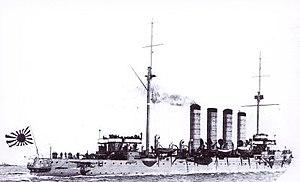
Le Varyag, est un croiseur protégé de première classe de la Marine impériale de Russie, de 1904 à 1905, il sert dans la première escadre du Pacifique. Ce bâtiment de guerre prit part à la bataille de Chemulpo le 9 février 1904, sérieusement endommagé par les tirs de la flotte japonaise, le croiseur est sabordé. Renfloué par les Japonais en 1905, réparé, il est mis en service dans la Marine impériale japonaise sous le nom de Soja. En 1916, avec d'autres navires, le croiseur est racheté par la Russie impériale.